Brian Krock

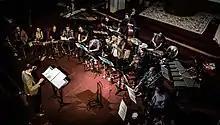
BHM Photo by Desmond White

In 2019, Big Heart Machine’s performance at NYC Winter Jazz Fest prompted good reviews in The Atlantic and the New York Times. Shortly thereafter, Krock toured for seven weeks with Ethan Iverson and The Mark Morris Dance Group, playing clarinet and soprano saxophone in Pepperland.